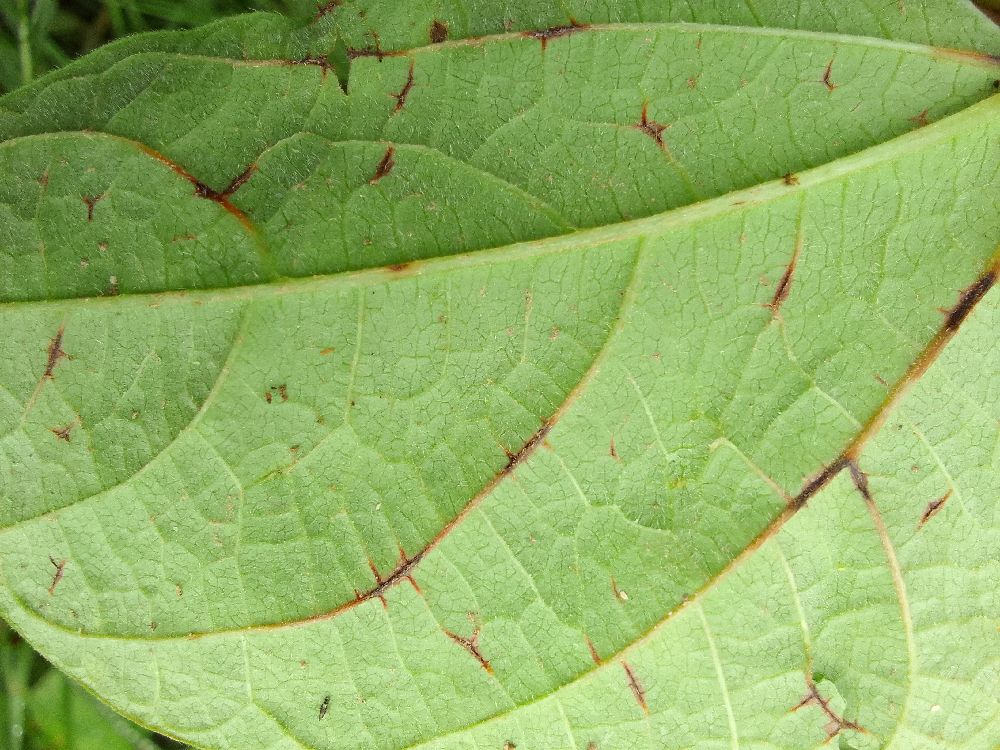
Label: anthracnose